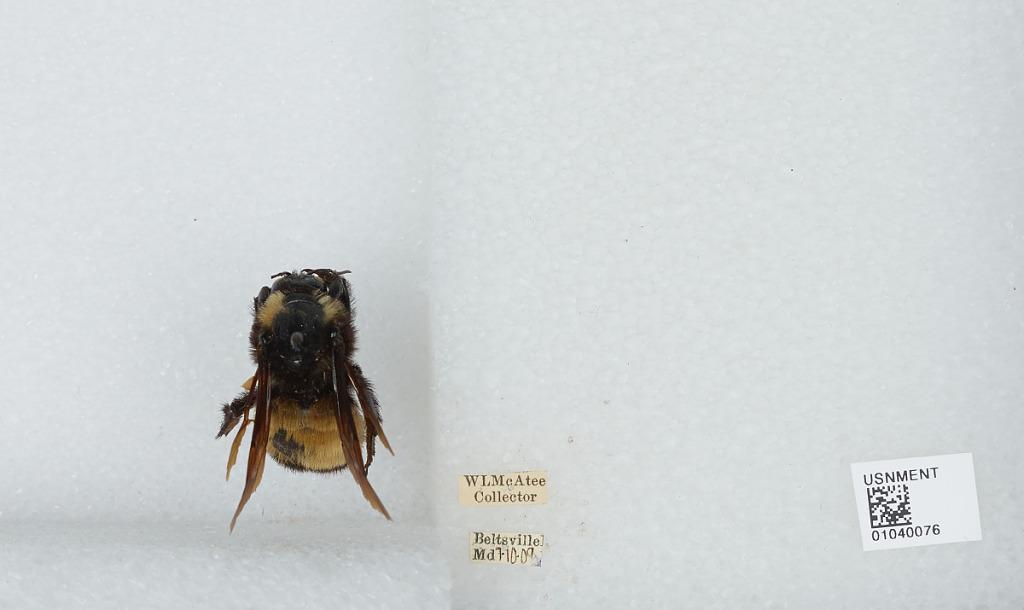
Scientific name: Bombus (Fervidobombus) pensylvanicus pensylvanicus (De Geer)
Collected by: W. McAtee
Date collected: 1909-7-10
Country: United States
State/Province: Maryland
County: Prince George's
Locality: Beltsville
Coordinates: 39.0375, -76.9178